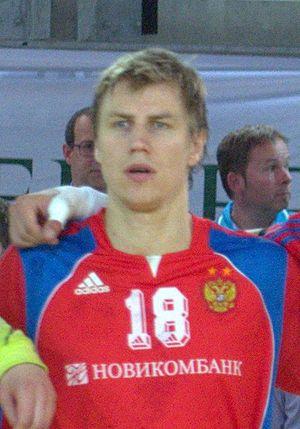
Daniel Borissovitch Chichkarev, né le 6 juillet 1988 à Koustanaï, est un joueur de handball russe évoluant au poste d'ailier droit.